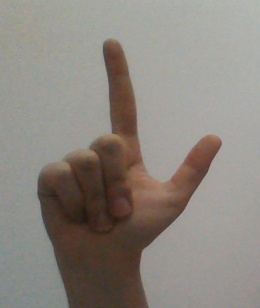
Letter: laam